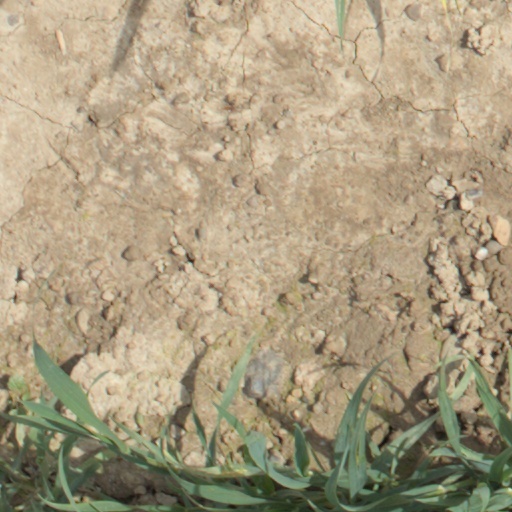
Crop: wheat